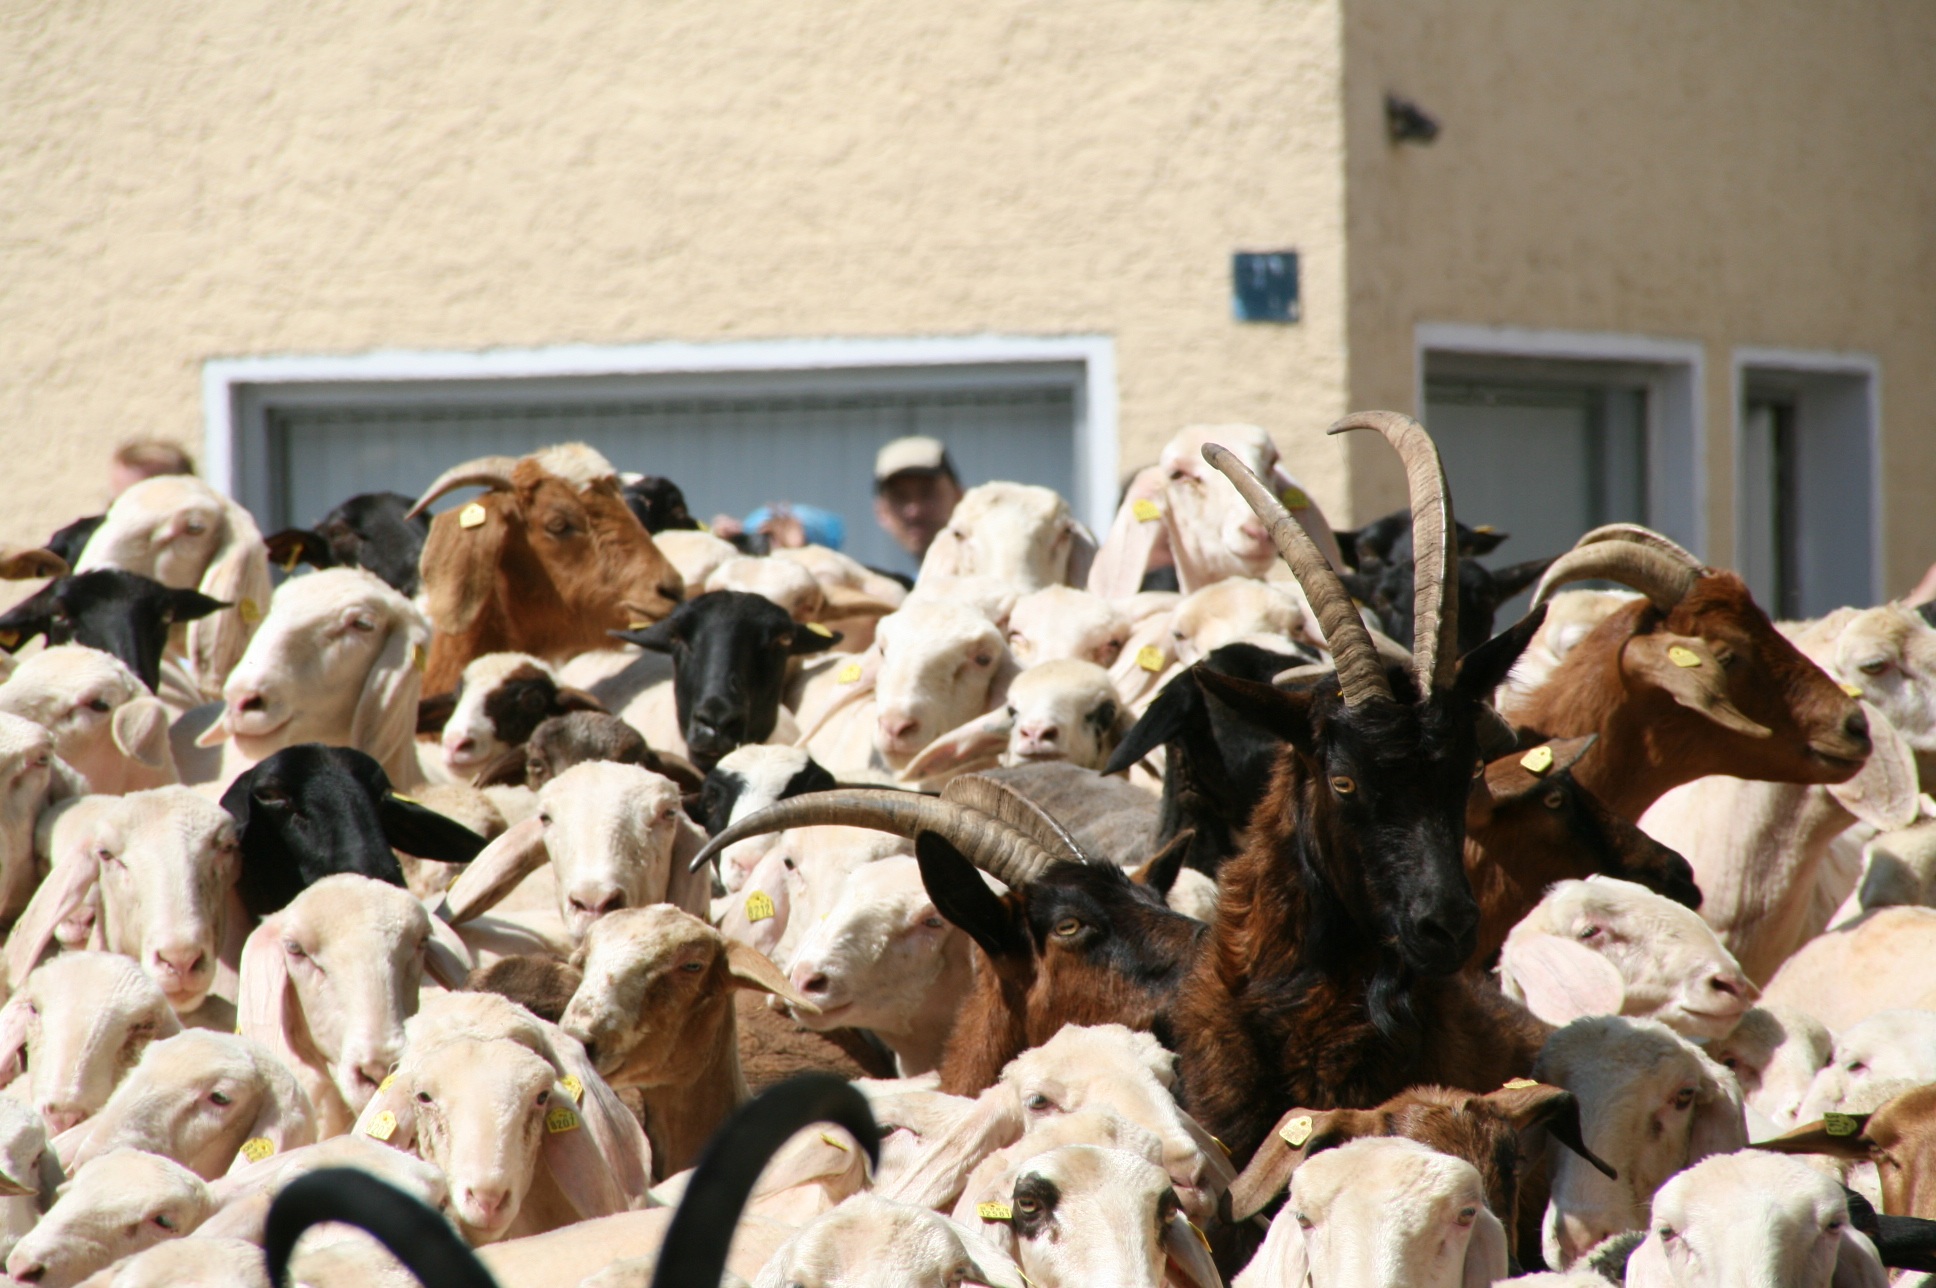
flock, goat, sheep, mammal, goats, attack, horns, capra, lamb buoyancy, ovis, cattle like mammal